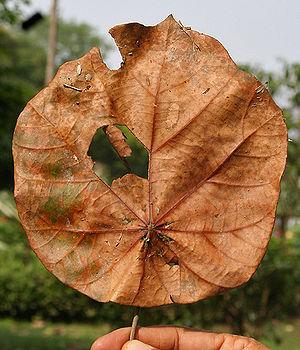
Pterospermum est un genre de plantes à fleurs comprenant cinq espèces d'arbres. Traditionnellement dans la famille sterculiaceae, il est inclus dans l'extension Malvaceae par l'APG.